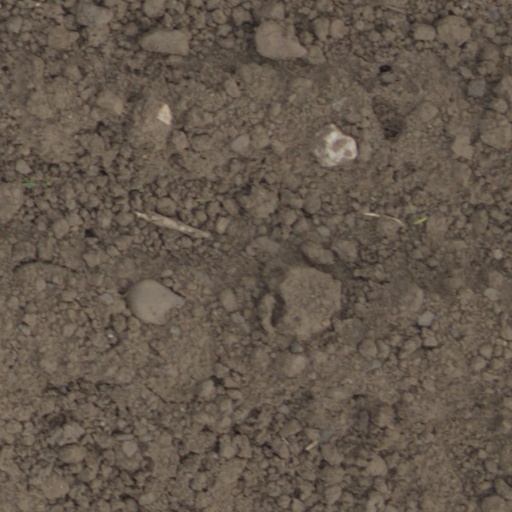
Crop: wheat